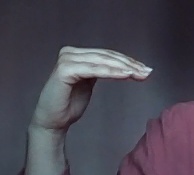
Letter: haa